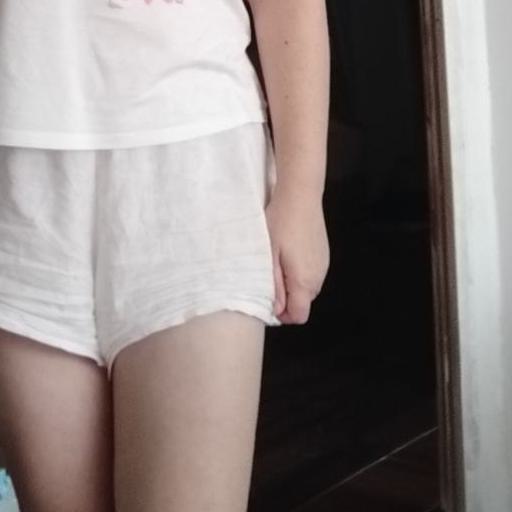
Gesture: no_gesture